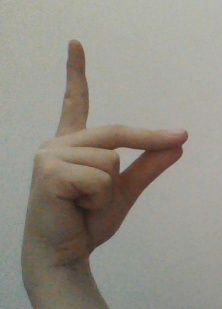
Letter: ta